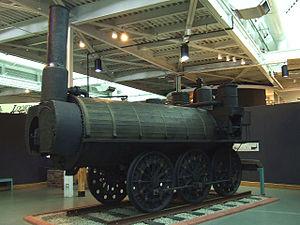
Timothy Hackworth, né à Wylam en Angleterre le 22 décembre 1786 et mort le 7 juillet 1850 était un ingénieur dans le domaine des locomotives à vapeur qui vécut à Shildon dans le comté britannique de Durham. Il fut également le premier « surintendant » des locomotives du Chemin de fer de Stockton et Darlington.